History of Egypt under Gamal Abdel Nasser

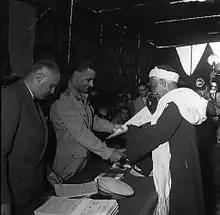
Nasser handing documents to an Egyptian "fellah" in a land distribution ceremony in Minya, 1954

The original revolutionaries wanted an end to British occupation but did not have a unified ideology or plan for Egypt. One issue that was agreed on and acted quickly on was land reform. Less than six percent of Egypt's population owned more than 65% of the land in Egypt, while at the top and less than 0.5% of Egyptians owned more than one-third of all fertile land. the process of land reform began on September 11, 1952, when (among many provisions) a law prohibited ownership of more than 200 feddans of land (840000 sq meters); limited the rental rate for land; established cooperatives for farmers; minimum wages, etc.